1955 Southern 500

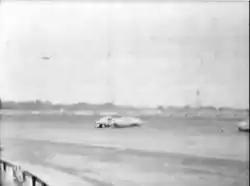
The infamous crash between Arden Mounts and Don Duckworth is captured within this still image.

Arden Mounts' appearance at this race, where he would crash into Don Duckworth's stalled vehicle, would be captured on highlight films. While Bill Champion managed to avoid Duckworth by swerving past, Mounts managed saw the stalled vehicle too late and crashed into him. The proper use of seat belts saved the lives of both Mounts and Duckworth.